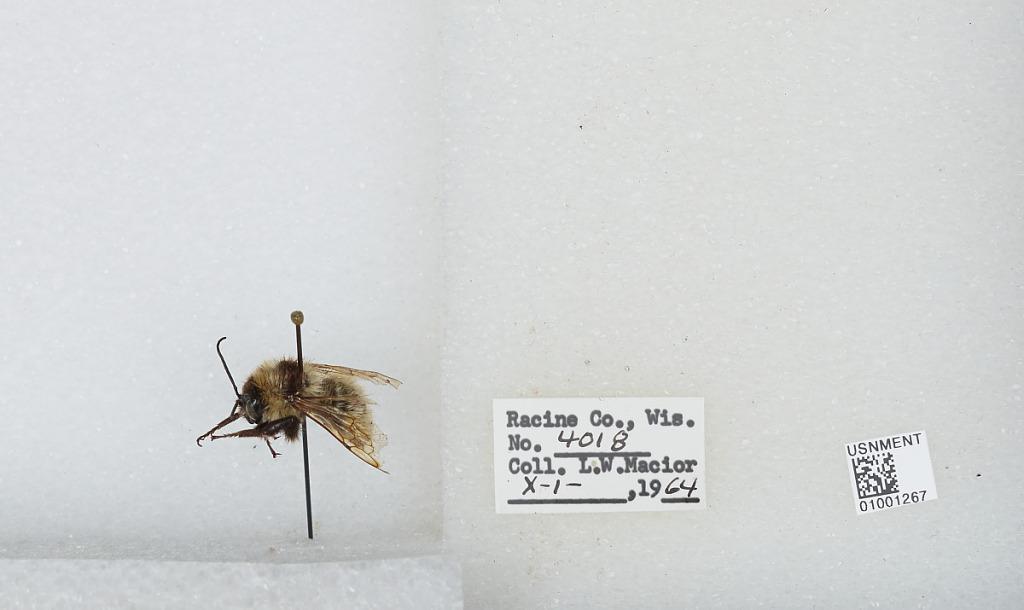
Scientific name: Bombus (Fervidobombus) fervidus fervidus (Fabricius)
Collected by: L. Macior
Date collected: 1964-10-1
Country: United States
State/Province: Wisconsin
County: Racine
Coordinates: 42.78, -87.76